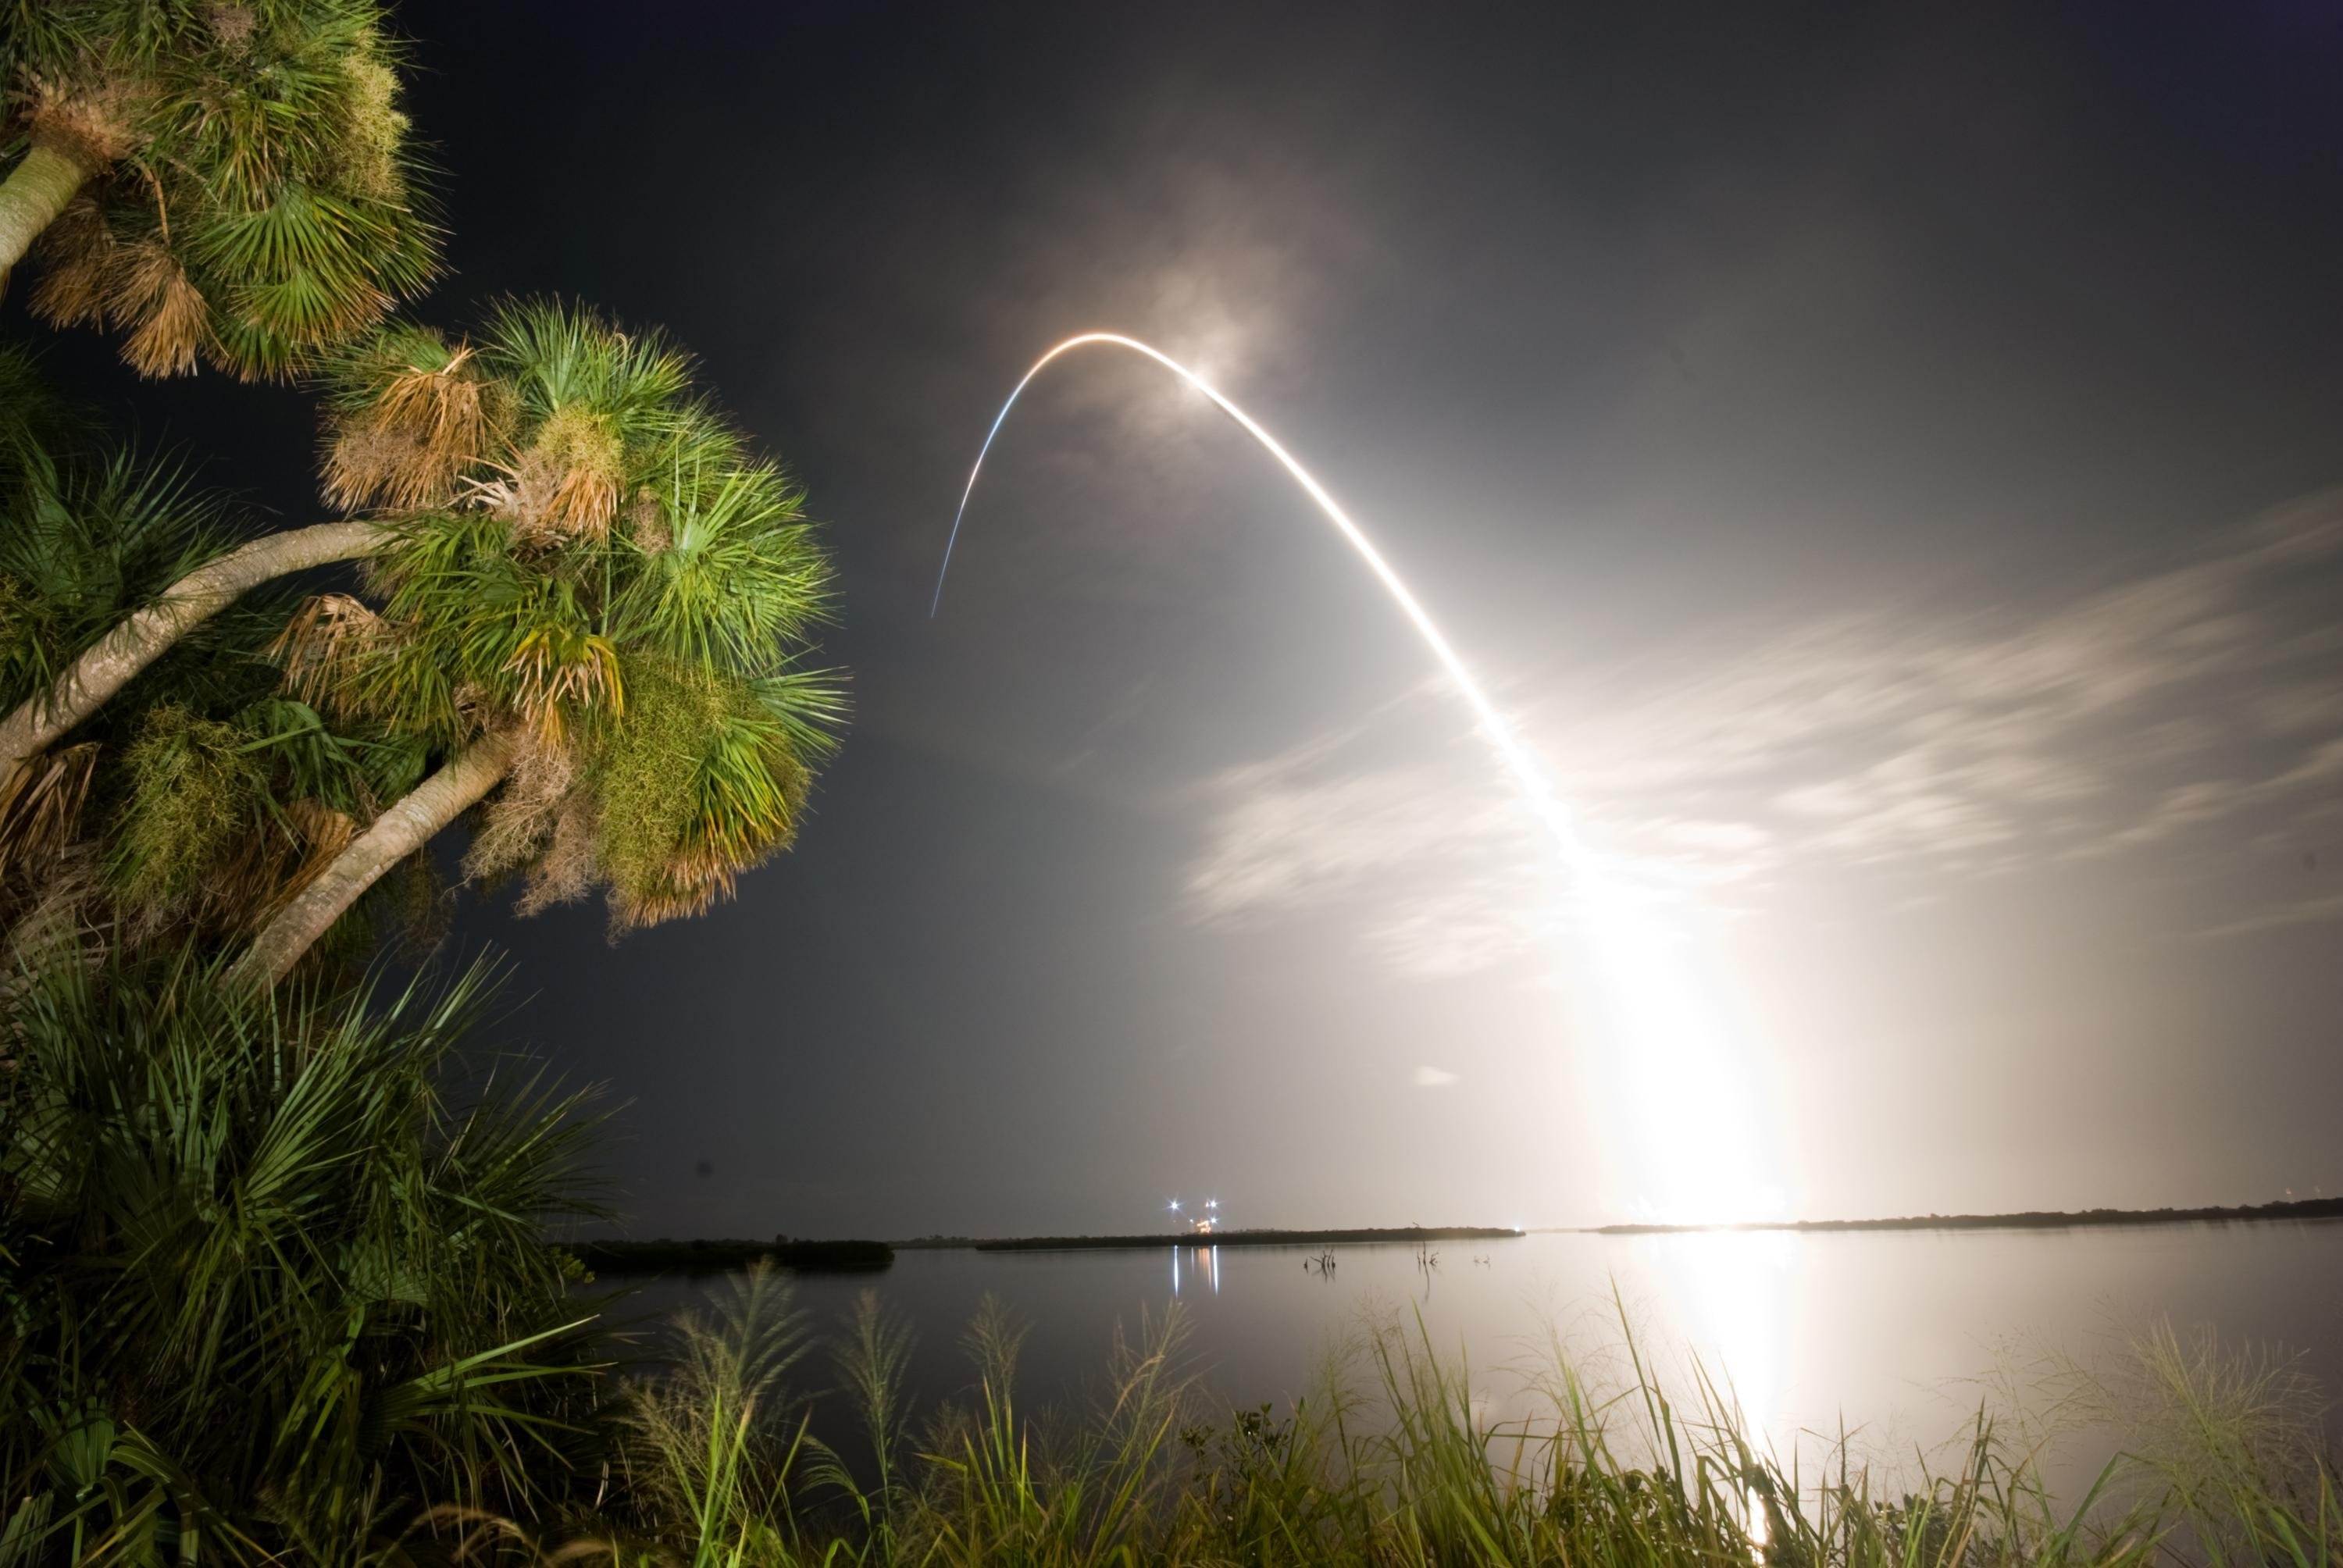
nature, grass, light, cloud, night, sunlight, morning, reflection, rocket, nasa, aerospace, liftoff, space travel, astronautics, astronomical object, lift off, atmospheric phenomenon, atmosphere of earth, cosmonautics, space flight